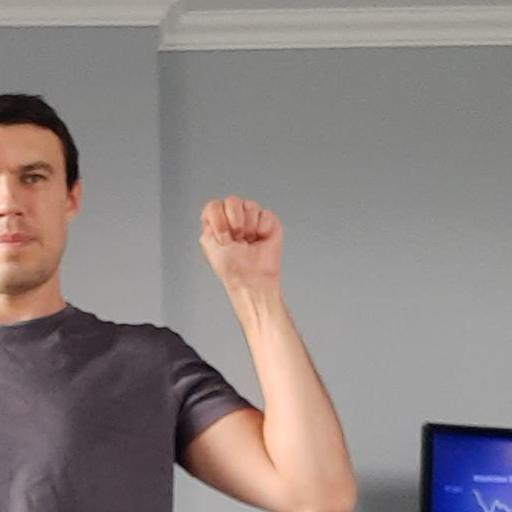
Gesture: fist